University of Wisconsin–Parkside

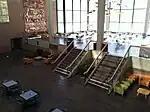
Wyllie Hall (Main Place)

UW–Parkside is a complex of buildings with the main academic buildings and its student center connected by skyways, where one walkway, that between the Student Center and Molinaro Hall, is nicknamed "The Bridge." Nationally known architect Gyo Obata developed the campus master plan with a major library/learning center at its heart. The original buildings, constructed between 1967 and 1976, occupy a small portion of the campus, which lies in Kenosha County.